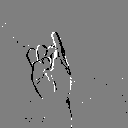
ASL letter: i